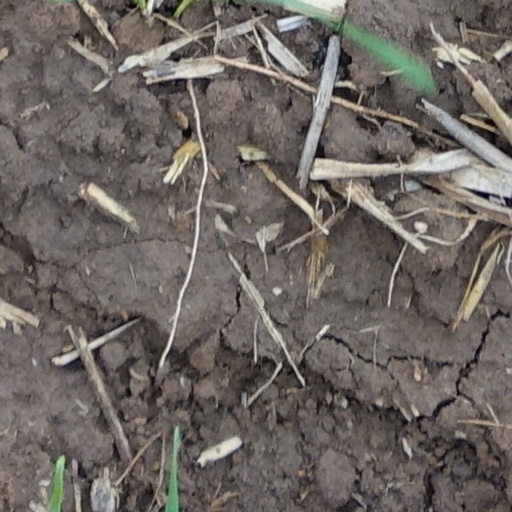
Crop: wheat